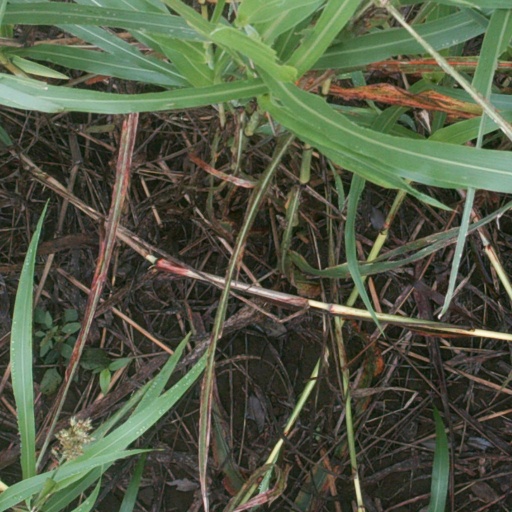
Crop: sorghum